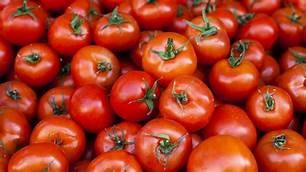
Label: tomato